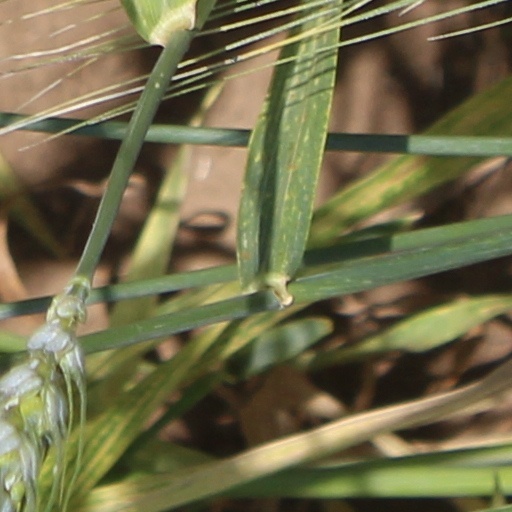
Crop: wheat